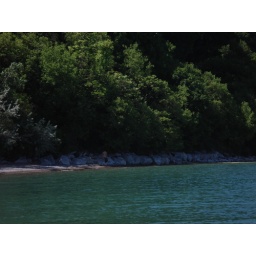
naked guy on beach in Beaches with white shoes, socks and a black backpack.